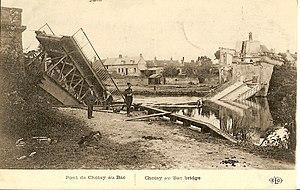
Choisy-au-Bac est une commune française située dans le département de l'Oise en région Hauts-de-France.